Garnet Wolseley, 1st Viscount Wolseley

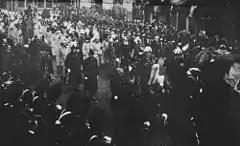
Queen Victoria's funeral procession

On 2 October 1873, Wolseley became Governor of Sierra Leone British West African Settlements, and the Governor of the Gold Coast. As Governor of both British Territories in West Africa he had charge over the Colonies of Gambia, Gold Coast and Western, Eastern, and Northern Nigeria, and in this role, commanded an expedition against the Ashanti Empire. Wolseley made all his arrangements at Gold Coast before the arrival of the troops in January 1874. At the Battle of Amoaful on 31 January, Wolseley's expedition defeated the numerically superior Chief Amankwatia's army in a four-hour battle, advancing through thick bush in loose squares. After five days' fighting, ending with the Battle of Ordashu, the British entered the capital Kumasi, which they burned. Wolseley completed the campaign in two months, and re-embarked his troops for home before the unhealthy season began. This campaign made him a household name in Britain. He received the thanks of both houses of Parliament and a grant of £25,000, was promoted to brevet major-general for distinguished service in the field on 1 April 1874, received the medal and clasp, and was made Knight Grand Cross of the Order of St Michael and St George on 31 March 1874, and a Knight Commander of the Order of the Bath. The freedom of the city of London was conferred upon him with a sword of honour, and he was made honorary DCL of Oxford and LL.D of Cambridge universities.